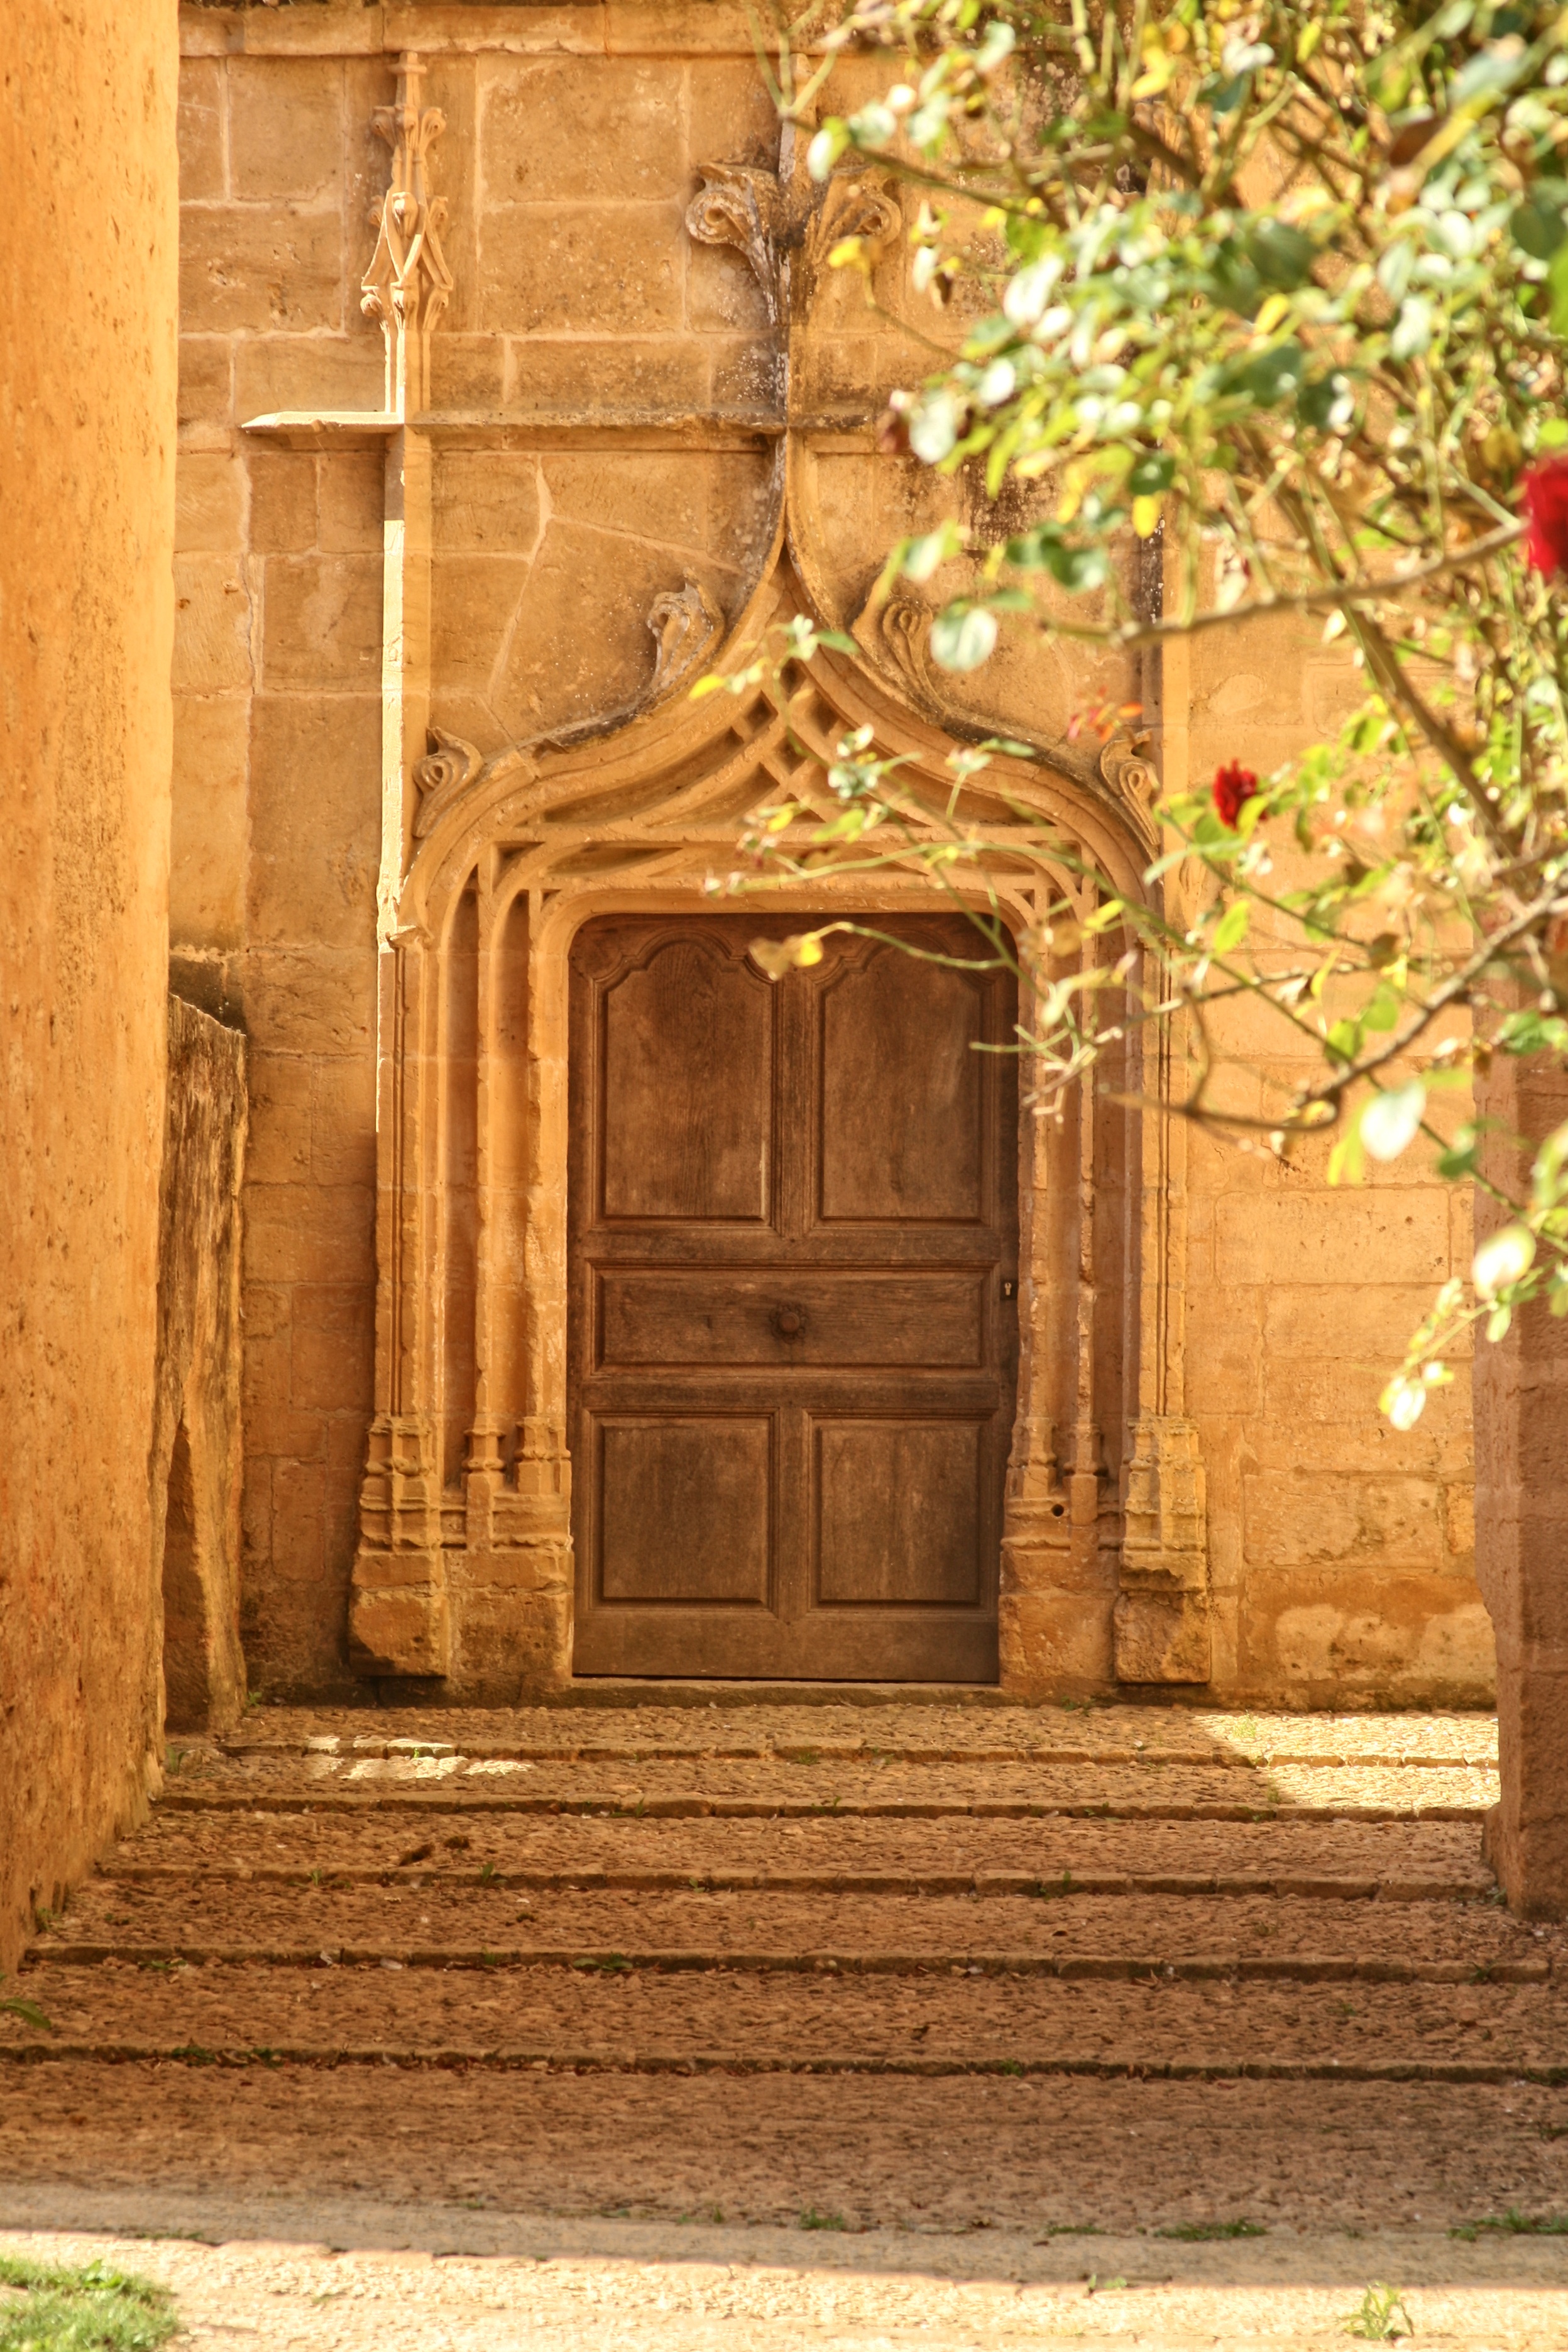
wood, france, arch, church, chapel, door, place of worship, temple, carving, dordogne, p rigord, ancient history